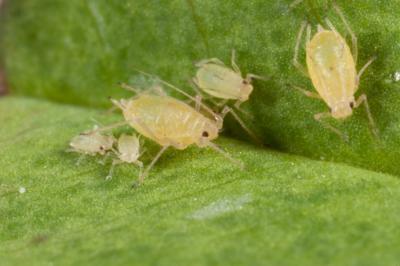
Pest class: green_peach_aphid